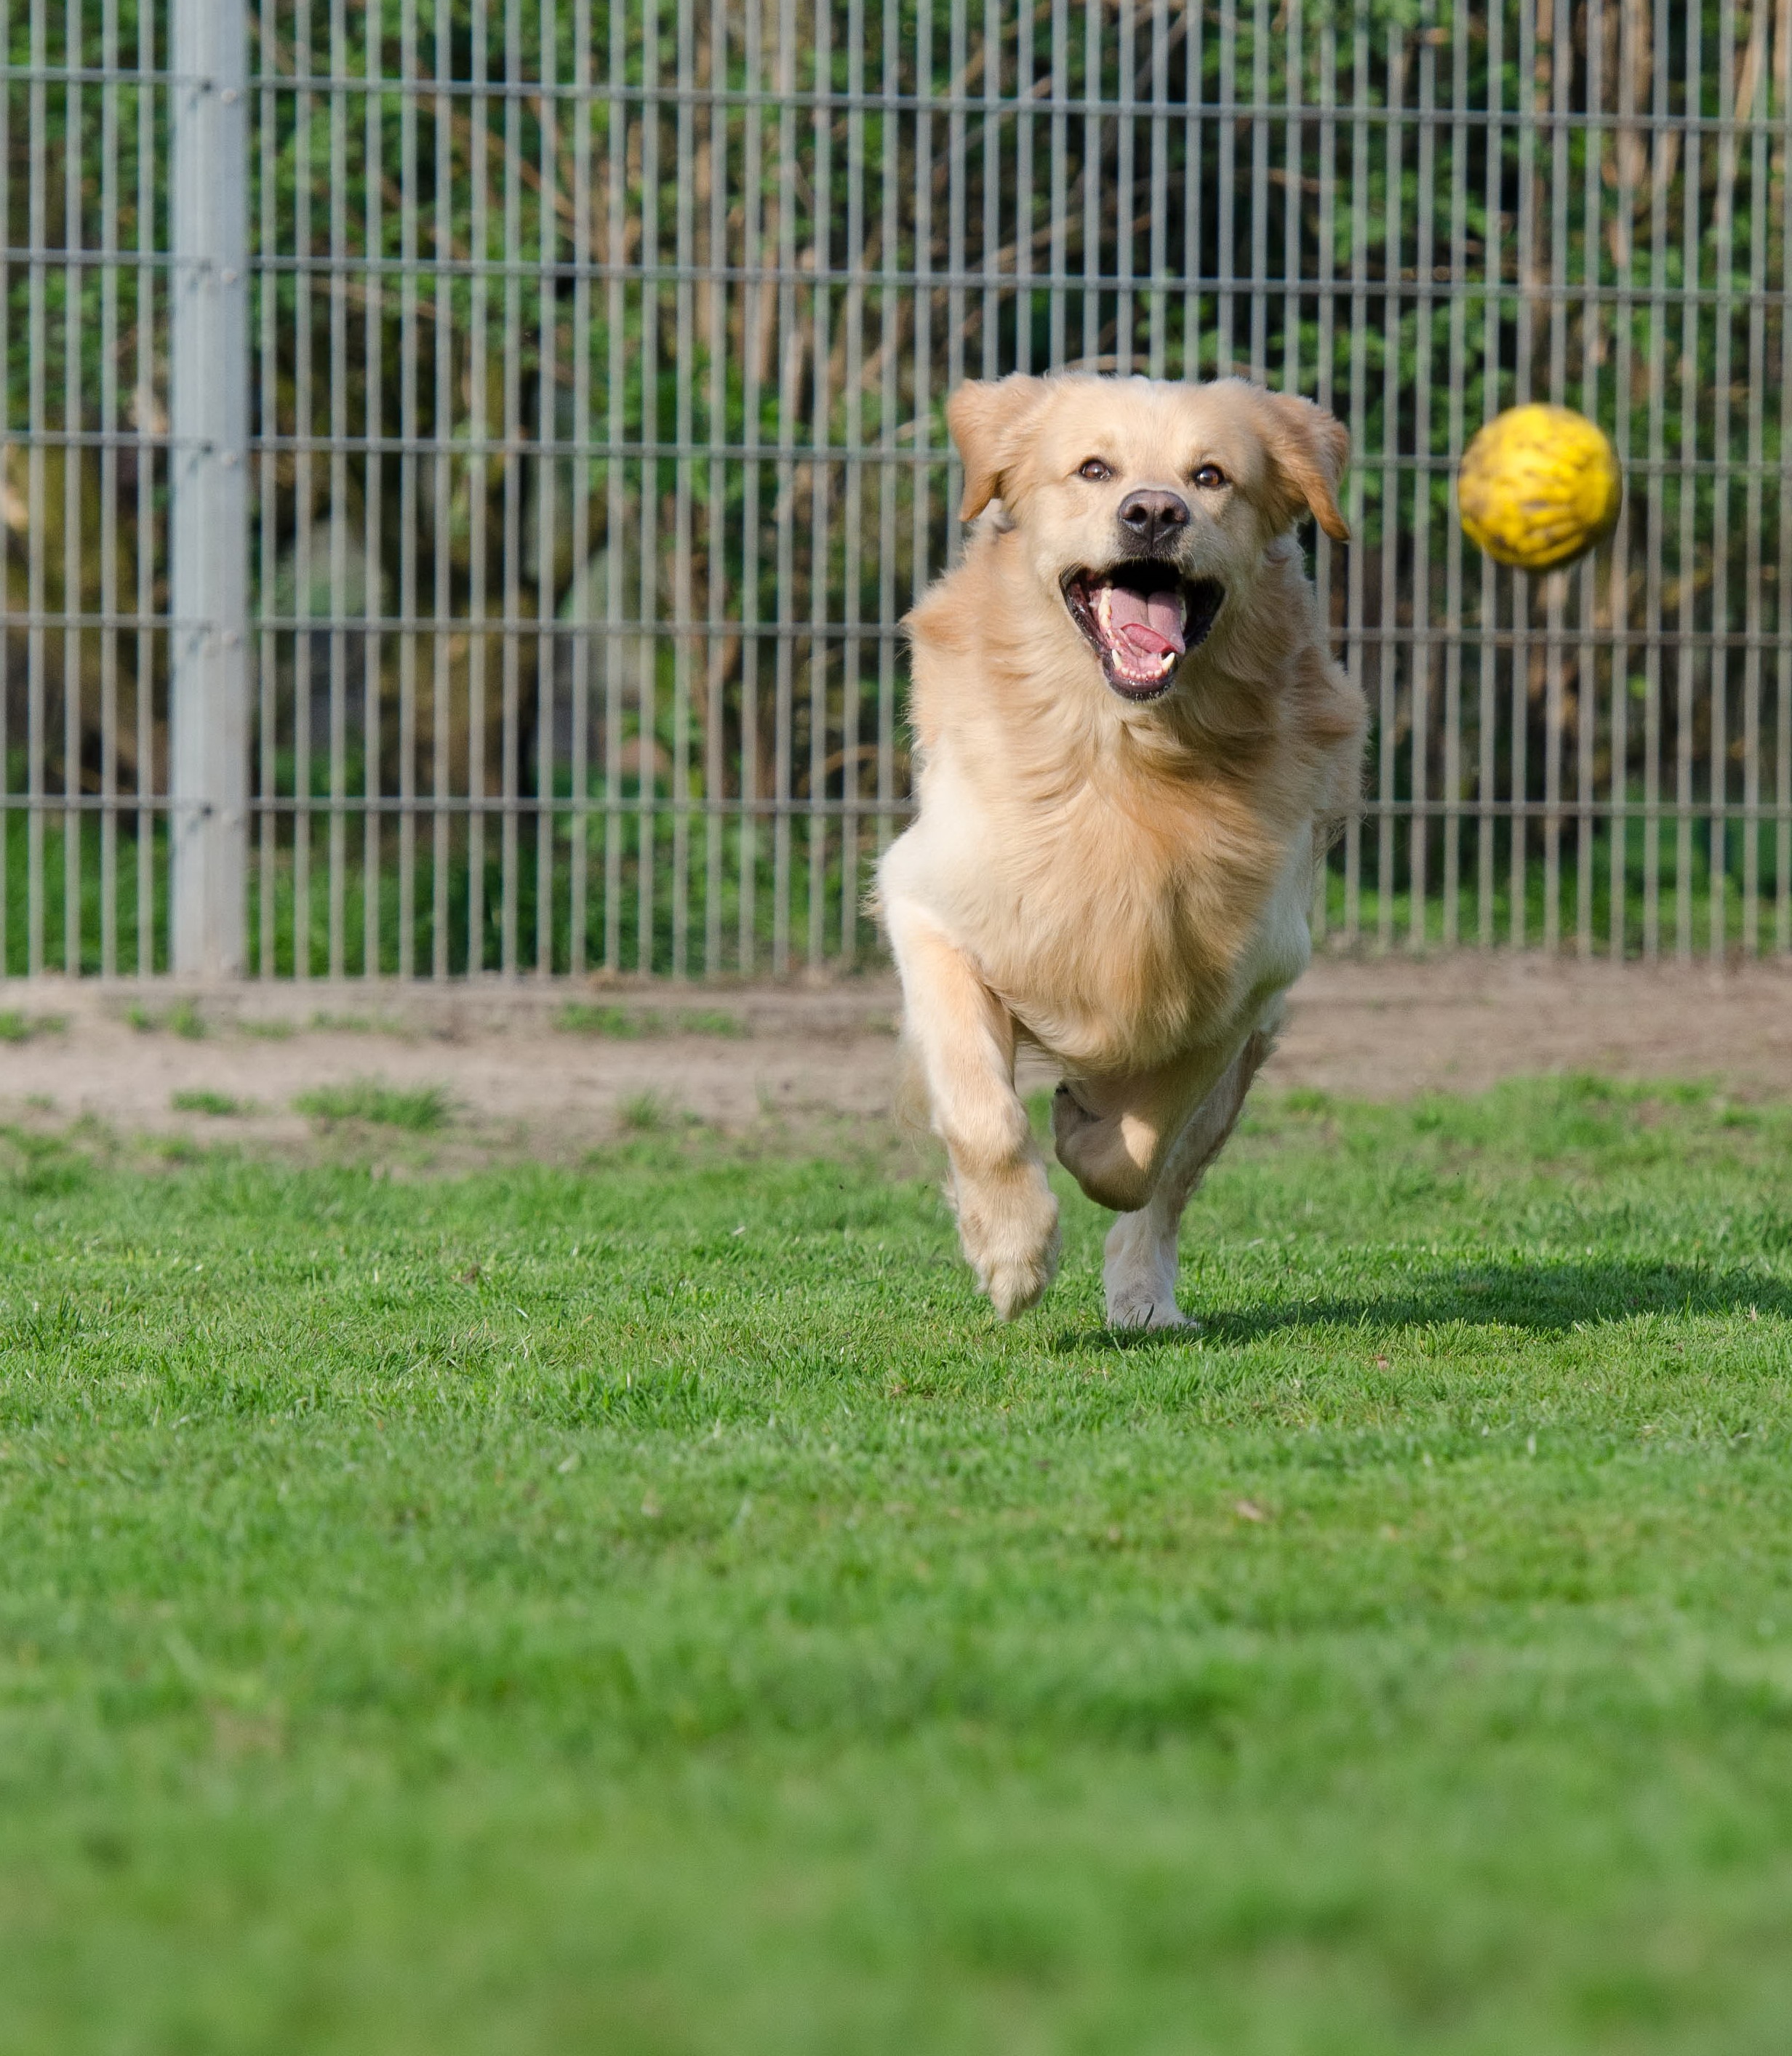
meadow, puppy, dog, mammal, enclosure, golden retriever, vertebrate, labrador retriever, spout, dog breed, retriever, purebred dog, dog plays, motion recording, animal shelter, ball hunting, dog pension, ball hunting dog, dog like mammal, dog breed group, kennels, dog runs after ball, fetch ball